Alex Rodriguez

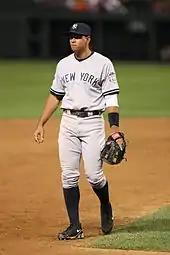
Rodriguez took over at third base after he was traded to the Yankees in 2004.

Yankees third baseman Aaron Boone suffered a knee injury while playing a game of pickup basketball that sidelined him for the entire 2004 season, creating a hole at third base.